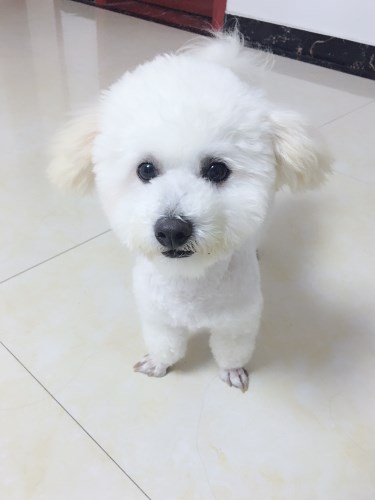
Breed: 3083-n000117-Bichon_Frise